Chip on board

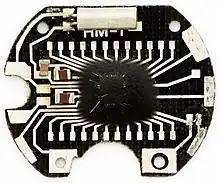
The PCB of a quartz watch. The clock IC is under the drop of black epoxy.

Chip on board (COB) is a method of circuit board manufacturing in which integrated circuits (e.g. microprocessors) are attached (wired, bonded directly) to a printed circuit board, and covered by a blob of epoxy. Chip on board eliminates the packaging of individual semiconductor devices, which allows a completed product to be less costly, lighter, and more compact. In some cases, COB construction improves the operation of radio frequency systems by reducing the inductance and capacitance of integrated circuit leads.